Carole Costa

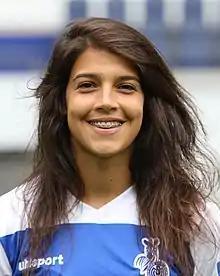
Costa in 2014

Carole da Silva Costa (born 3 May 1990) is a Portuguese footballer who plays as a centre-back for Benfica and the Portugal women's national football team.